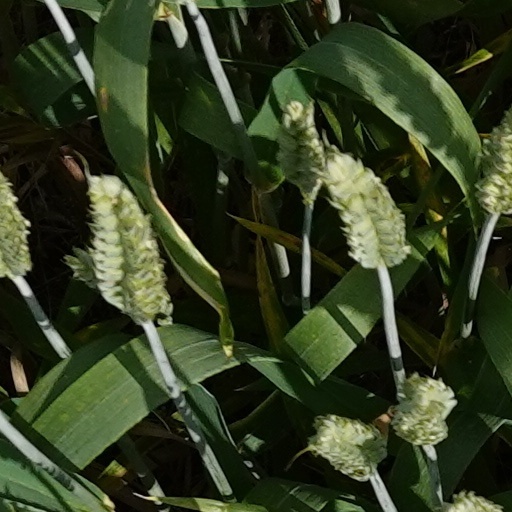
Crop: wheat